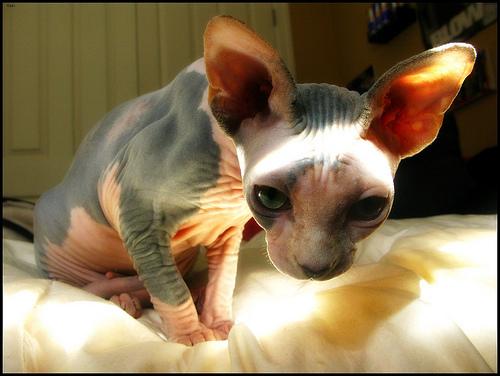
Breed: Sphynx